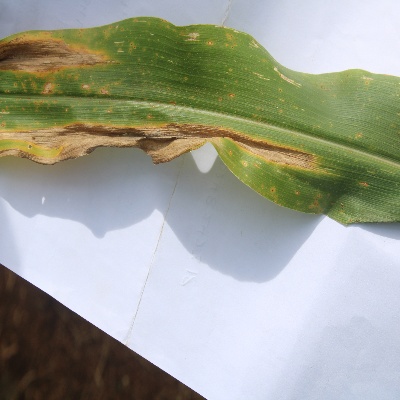
Crop: Maize
Condition: leaf blight